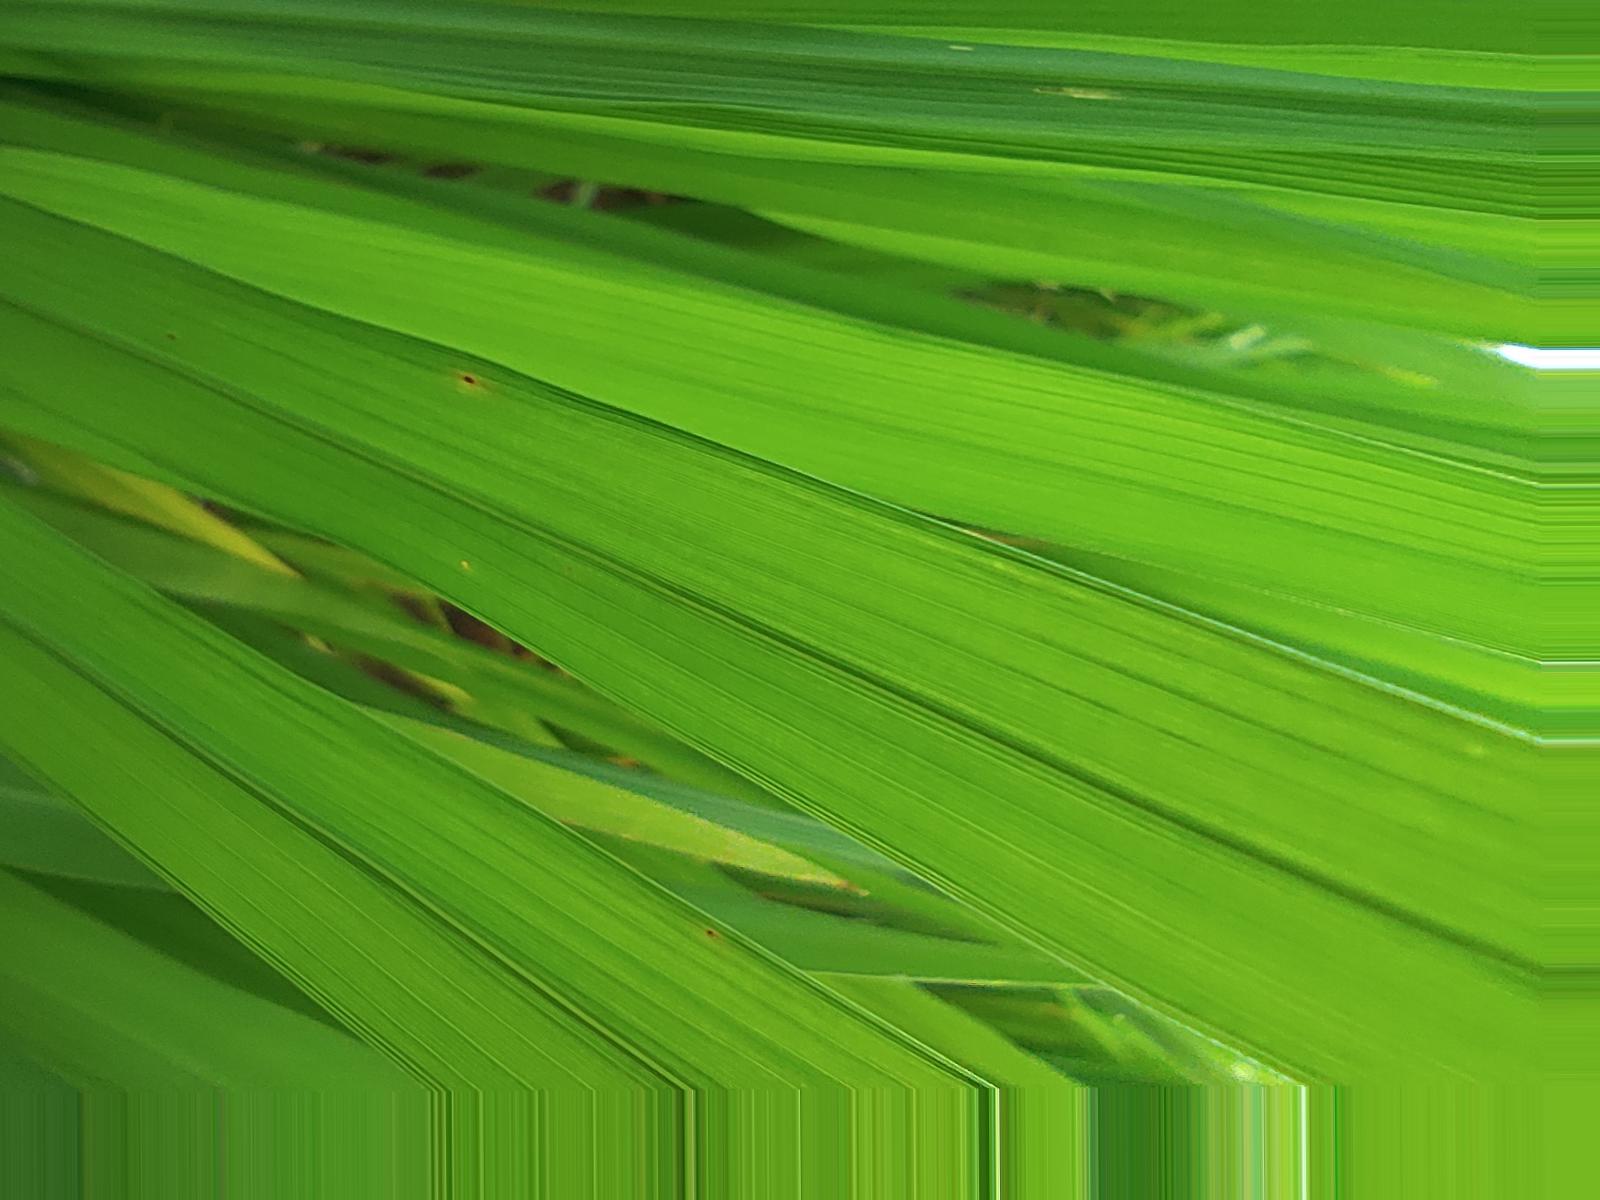
Nhãn: Healthy